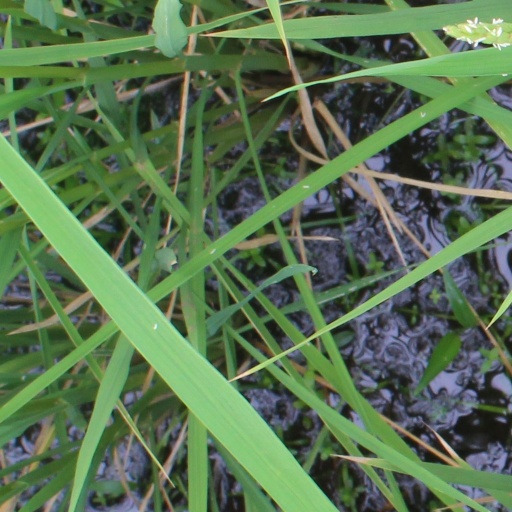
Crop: rice